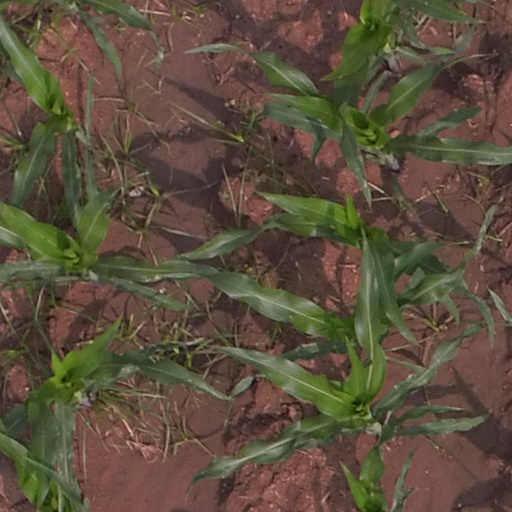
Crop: maize; corn